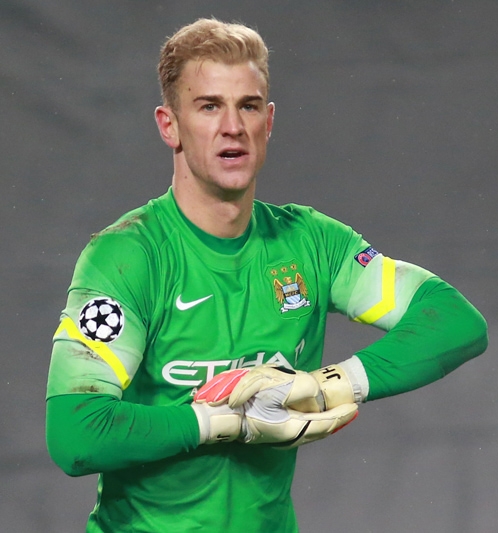
โจ ฮาร์ต

| name = โจ ฮาร์ต
| image = Joe Hart 69775.jpg
| caption = ฮาร์ตขณะเล่นให้กับสโมสรฟุตบอลแมนเชสเตอร์ซิตี|แมนเชสเตอร์ซิตีในปี 2014
| fullname = ชาลส์ โจเซฟ จอห์น ฮาร์ต
| birth_place = ชรูว์สบรี อังกฤษ
| height = 1.96 m
| position = ผู้รักษาประตู
| youthyears1 = –2003
| youthclubs1 = สโมสรฟุตบอลชรูว์สบรีทาวน์|ชรูว์สบรีทาวน์
| years1 = 2003–2006
| clubs1 = สโมสรฟุตบอลชรูว์สบรีทาวน์|ชรูว์สบรีทาวน์
| caps1 = 54
| goals1 = 0
| years2 = 2006–2018
| clubs2 = สโมสรฟุตบอลแมนเชสเตอร์ซิตี|แมนเชสเตอร์ซิตี
| caps2 = 266
| goals2 = 0
| years3 = 2007
| clubs3 = → สโมสรฟุตบอลแทรนเมียร์โรเวอส์|แทรนเมียร์โรเวอส์ (ยืม)
| caps3 = 6
| goals3 = 0
| years4 = 2007
| clubs4 = → สโมสรฟุตบอลแบล็กพูล|แบล็กพูล (ยืม)
| caps4 = 5
| goals4 = 0
| years5 = 2009–2010
| clubs5 = → สโมสรฟุตบอลเบอร์มิงแฮมซิตี|เบอร์มิงแฮมซิตี (ยืม)
| caps5 = 36
| goals5 = 0
| years6 = 2016–2017
| clubs6 = → สโมสรฟุตบอลโตรีโน|โตรีโน (ยืม)
| caps6 = 36
| goals6 = 0
| years7 = 2017–2018
| clubs7 = → สโมสรฟุตบอลเวสต์แฮมยูไนเต็ด|เวสต์แฮมยูไนเต็ด (ยืม)
| caps7 = 19
| goals7 = 0
| years8 = 2018–2020
| clubs8 = สโมสรฟุตบอลเบิร์นลีย์|เบิร์นลีย์
| caps8 = 19
| goals8 = 0
| years9 = 2020–2021
| clubs9 = สโมสรฟุตบอลทอตนัมฮอตสเปอร์|ทอตนัมฮอตสเปอร์
| caps9 = 0
| goals9 = 0
| years10 = 2021–2024
| clubs10 = สโมสรฟุตบอลเซลติก|เซลติก
| caps10 = 21
| goals10 = 0
| nationalyears1 = 2005–2006
| nationalteam1 = ฟุตบอลทีมชาติอังกฤษรุ่นอายุไม่เกิน 19 ปี|อังกฤษ อายุไม่เกิน 19 ปี
| nationalcaps1 = 6
| nationalgoals1 = 0
| nationalyears2 = 2007–2009
| nationalteam2 = ฟุตบอลทีมชาติอังกฤษรุ่นอายุไม่เกิน 21 ปี|อังกฤษ อายุไม่เกิน 21 ปี
| nationalcaps2 = 21
| nationalgoals2 = 0
| nationalyears3 = 2008–2017
| nationalteam3 = ฟุตบอลทีมชาติอังกฤษ|อังกฤษ
| nationalcaps3 = 75
| nationalgoals3 = 0
| totalcaps = 462
| totalgoals = 0
ชาลส์ โจเซฟ จอห์น ฮาร์ต (; เกิด 19 เมษายน ค.ศ. 1987) เป็นอดีตนักฟุตบอลชาวอังกฤษ โดยล่าสุดเล่นในตำแหน่งผู้รักษาประตูให้แก่สโมสรฟุตบอลเซลติก|เซลติก สโมสรในสกอตแลนด์
ฮาร์ตได้รับยกย่องว่าเป็นหนึ่งในผู้รักษาประตูที่ดีที่สุดในโลก ได้รับการชื่นชมจากผู้รักษาประตูชุดแชมป์ฟุตบอลโลกอย่างกอร์ดอน แบงส์ จันลุยจี บุฟฟอน และอีเกร์ กาซียัส
แต่ในต้นพรีเมียร์ลีก ฤดูกาล 2016–17|ฤดูกาล 2016–17 ที่แมนเชสเตอร์ซิตี ได้เปลี่ยนผู้จัดการสโมสรและหัวหน้าผู้ฝึกสอนเป็นแป็ป กวาร์ดิออลา สโมสรได้ซื้อตัวเกลาดิโอ บราโบ มาจากสโมสรฟุตบอลบาร์เซโลนา|บาร์เซโลนา ทำให้ฮาร์ตต้องย้ายไปแบบยืมตัวกับโตรีโน ในอิตาลี โดยเป็นผู้รักษาประตูชาวอังกฤษคนแรกด้วยที่ได้เล่นในลีกของอิตาลี
เมื่อวันที่ 22 กุมภาพันธ์ 2024 ฮาร์ตประกาศความตั้งใจที่จะแขวนถุงมือเมื่อจบฤดูกาล 2023–24
== อ้างอิง ==
==แหล่งข้อมูลอื่น==
หมวดหมู่:นักฟุตบอลชาวอังกฤษ
หมวดหมู่:นักฟุตบอลทีมชาติอังกฤษ‎
หมวดหมู่:ผู้เล่นสโมสรฟุตบอลแมนเชสเตอร์ซิตี
หมวดหมู่:ผู้เล่นสโมสรฟุตบอลเบอร์มิงแฮมซิตี
หมวดหมู่:ผู้เล่นสโมสรฟุตบอลเวสต์แฮมยูไนเต็ด
หมวดหมู่:ผู้เล่นสโมสรฟุตบอลเบิร์นลีย์
หมวดหมู่:ผู้เล่นสโมสรฟุตบอลทอตนัมฮอตสเปอร์
หมวดหมู่:ผู้เล่นสโมสรฟุตบอลเซลติก
หมวดหมู่:ผู้เล่นในพรีเมียร์ลีก
หมวดหมู่:ผู้เล่นในฟุตบอลโลก 2010
หมวดหมู่:บุคคลจากชรูส์บรี
หมวดหมู่:ผู้เล่นสโมสรฟุตบอลโตรีโน
หมวดหมู่:ผู้เล่นในฟุตบอลชิงแชมป์แห่งชาติยุโรป 2012
หมวดหมู่:ผู้รักษาประตูฟุตบอล
หมวดหมู่:ผู้เล่นในฟุตบอลชิงแชมป์แห่งชาติยุโรป 2016